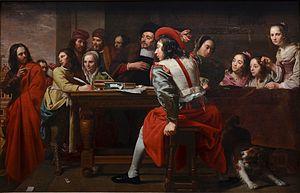
Le caravagisme, ou école caravagesque, est un courant pictural de la première moitié du XVIIᵉ siècle.